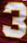
Number: 3